Matchbox (2017 film)

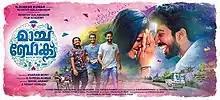

Matchbox is a 2017 Indian Malayalam-language romantic comedy film written by Nikhil Anand and Kenny Peruzzi and directed by Sivaram Mony. Starring Roshan Mathew, Vishak Nair, and Drishya Raghunath. The film was produced by Revathy Kalamandhir. It is the debut film of Sivaram Mony. The film was released on 15 September 2017.